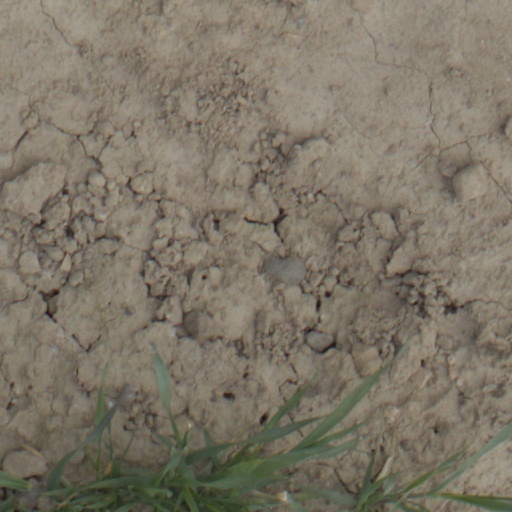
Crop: wheat